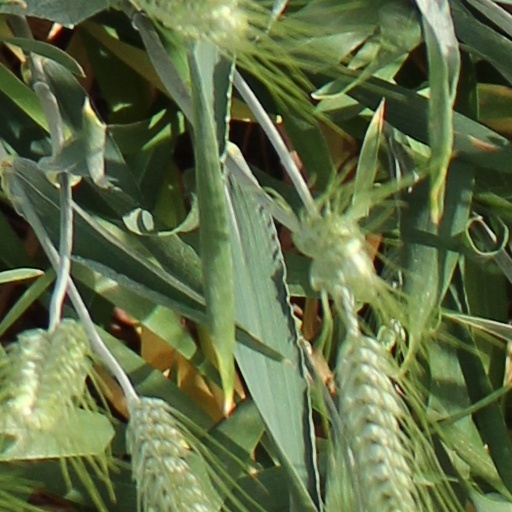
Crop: wheat